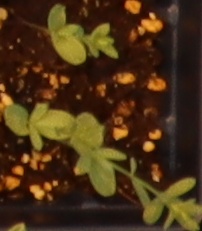
Label: Flax